Blackmask (comic book)

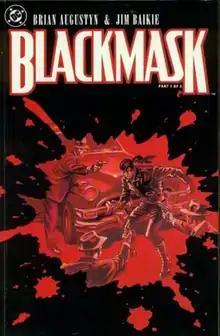
Cover to "Blackmask" #1.

Blackmask is a three-issue prestige format mini-series by Brian Augustyn and Jim Baikie published in 1993 by DC Comics.